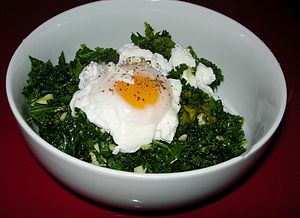
LCHF
Et måltid med lavt indhold af kulhydrat og højt indhold af fedt
LCHF er en diæt med lavt indhold af kulhydrater med fokus på gode fedtstoffer som primær energi.